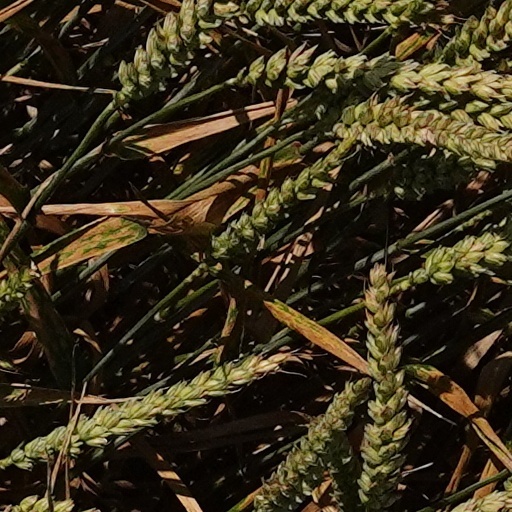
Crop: wheat